Forever Growing Garden

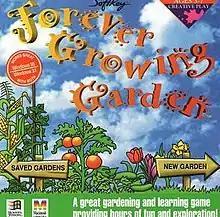
CD Cover art

Forever Growing Garden is an educational video game developed by Communication Wave and published by Media Vision in 1993. The game has a simple interface for easy seeding, watering and growing of plants in three locations. The game is programmed so that the growing process can continuously occur even when the computer is off. A French version of the game was also released with the title "Le Jardin Enchanté".